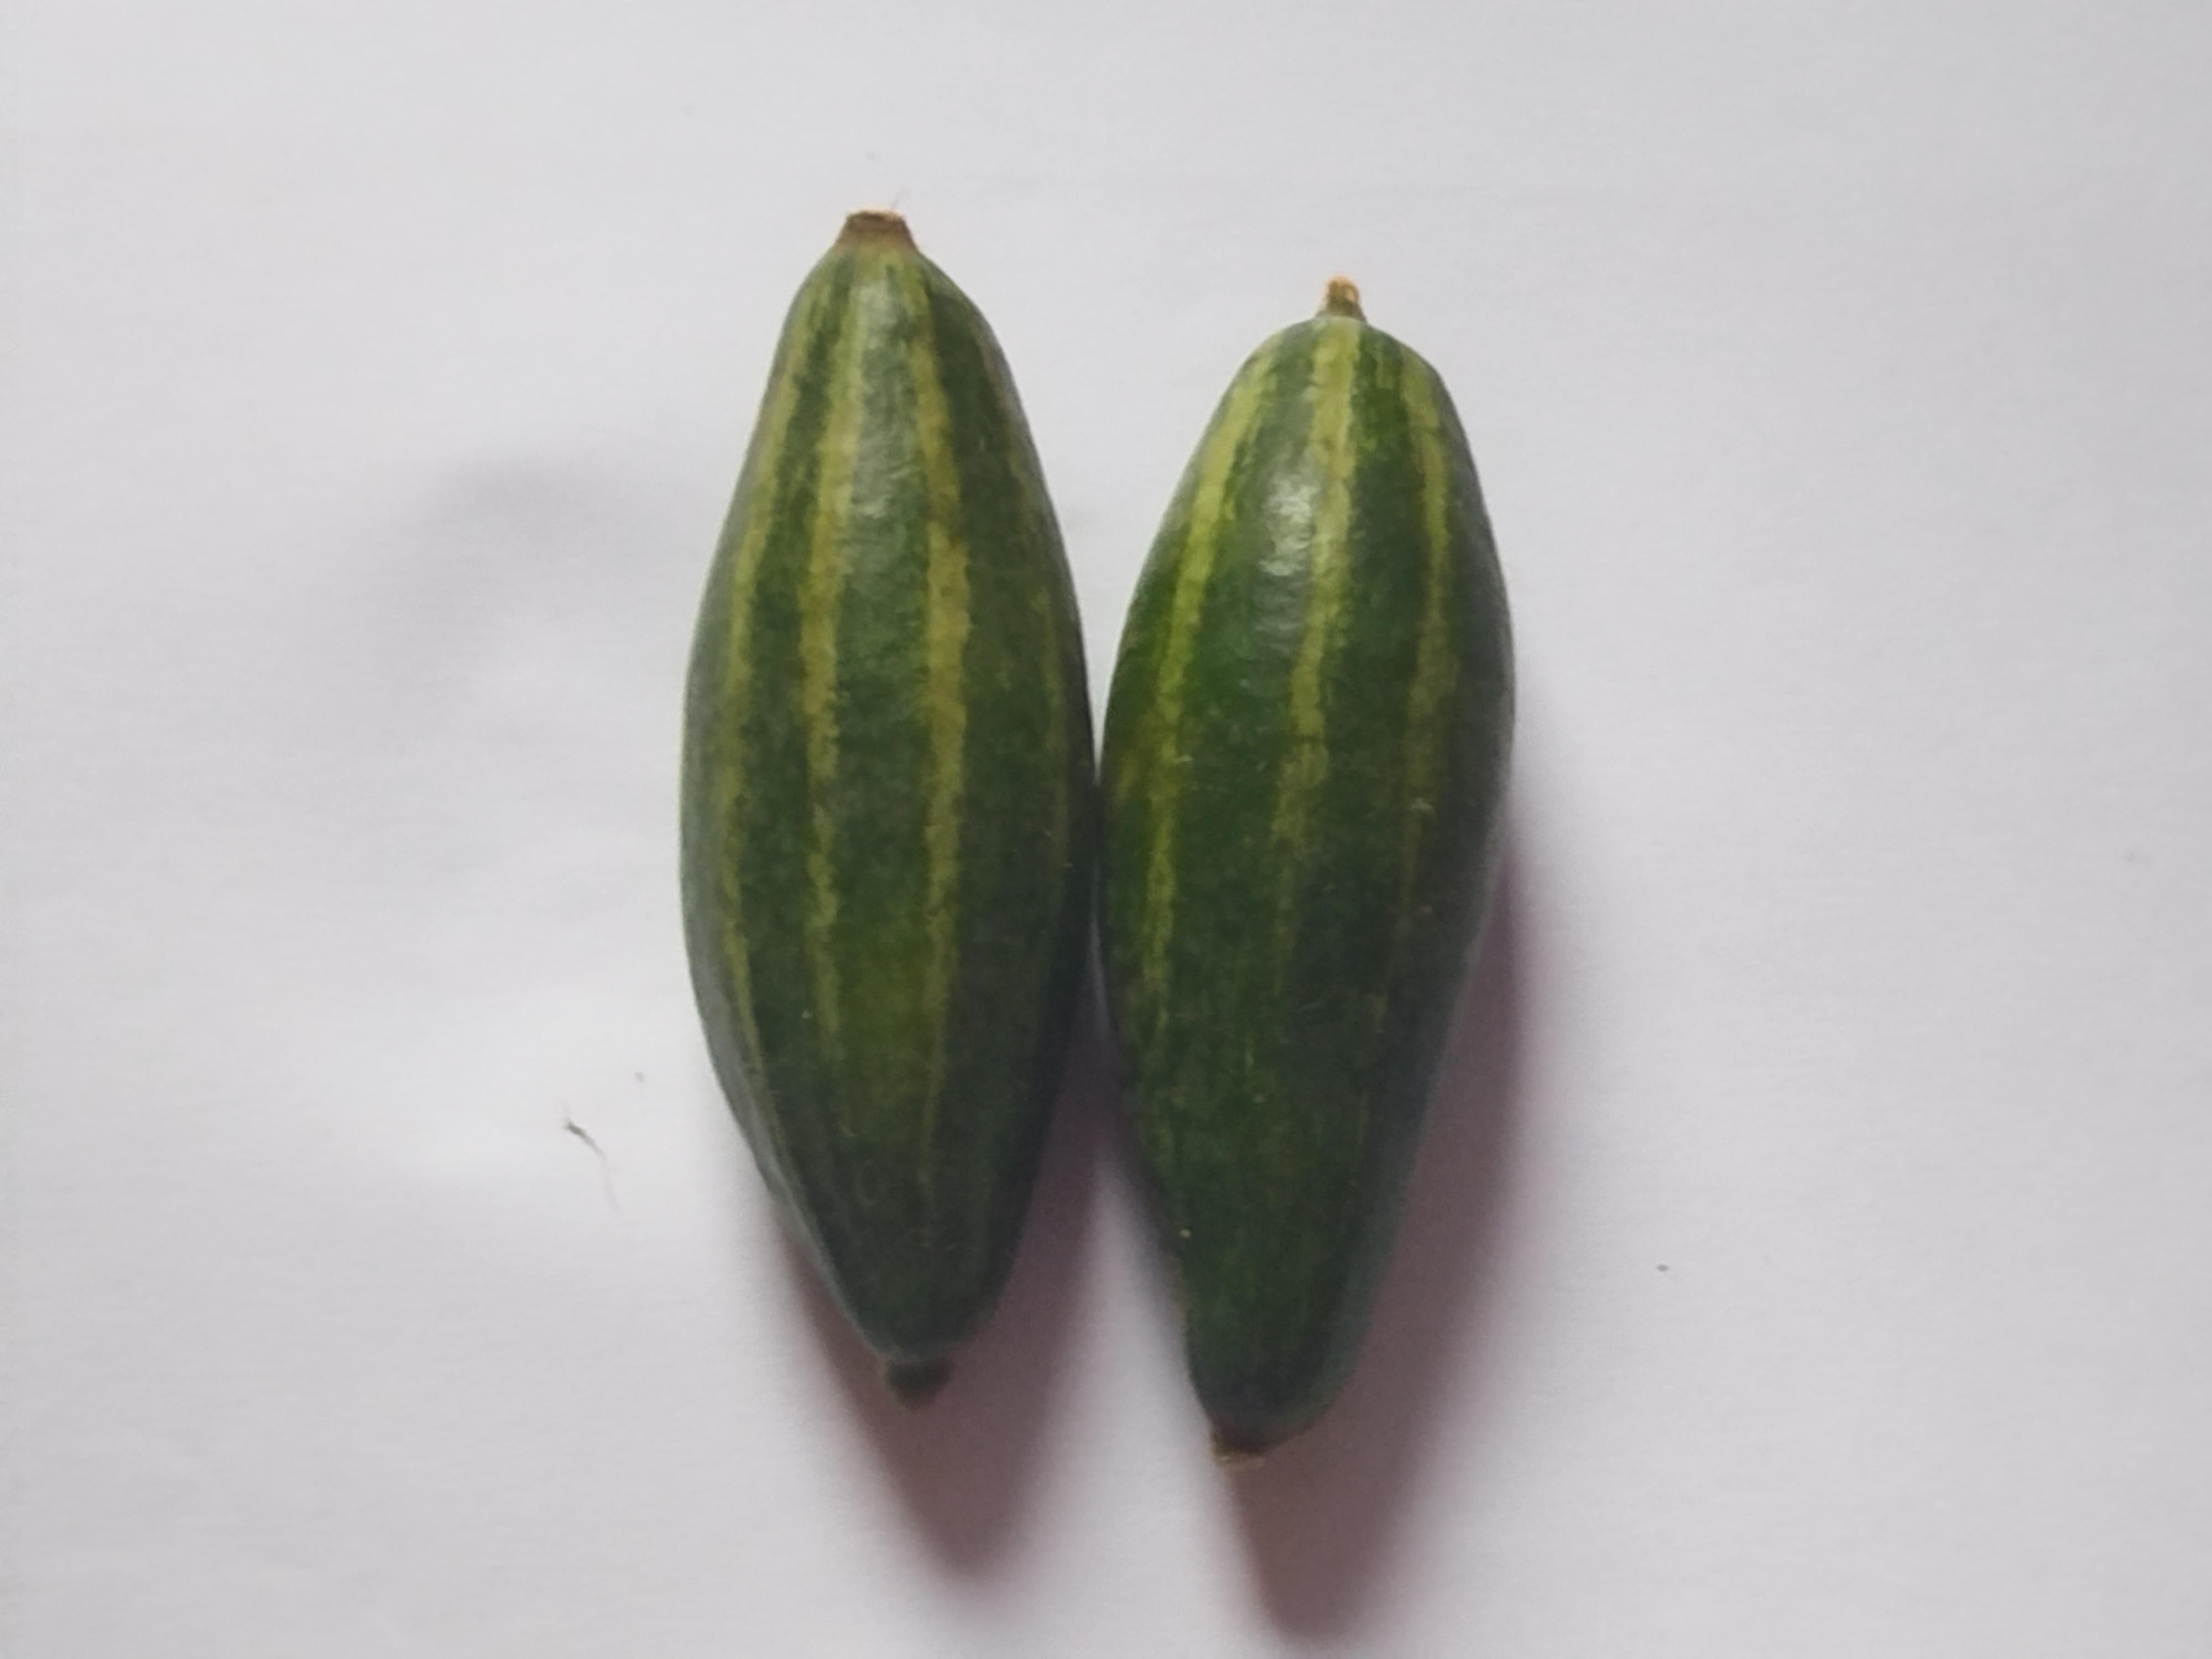
Label: Pointed gourd